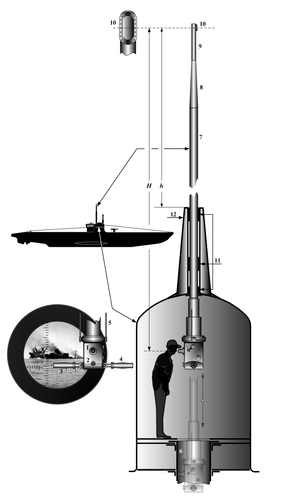
Le périscope, parfois appelé épiscope dans les chars de combat, est un instrument d'optique pour l'observation d'un objet distant sans être vu depuis celui-ci.